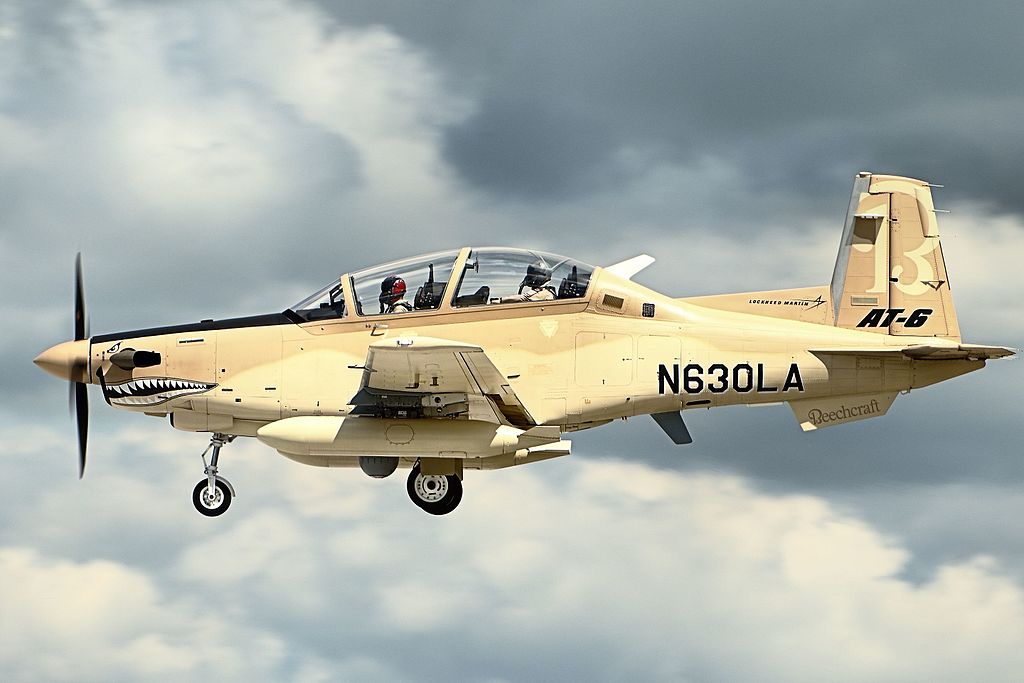
Vehicle type: Planes